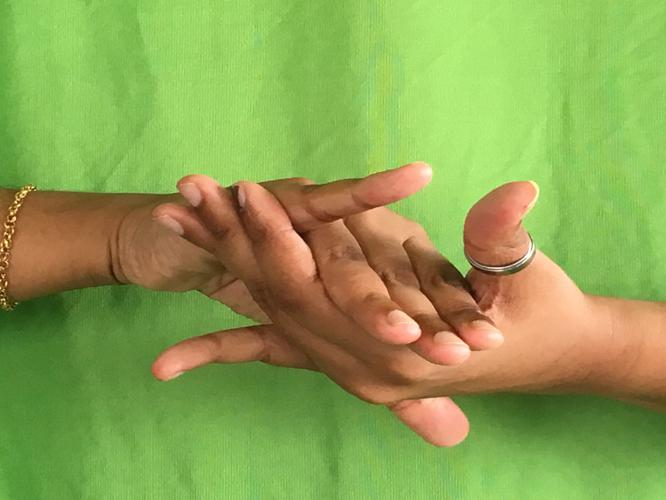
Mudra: Kurma
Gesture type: double_hand